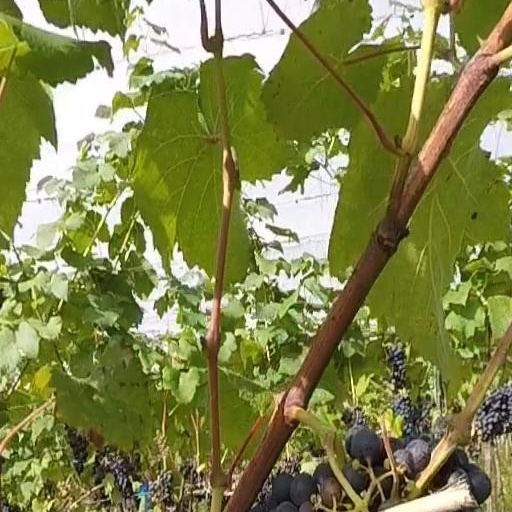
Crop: grape